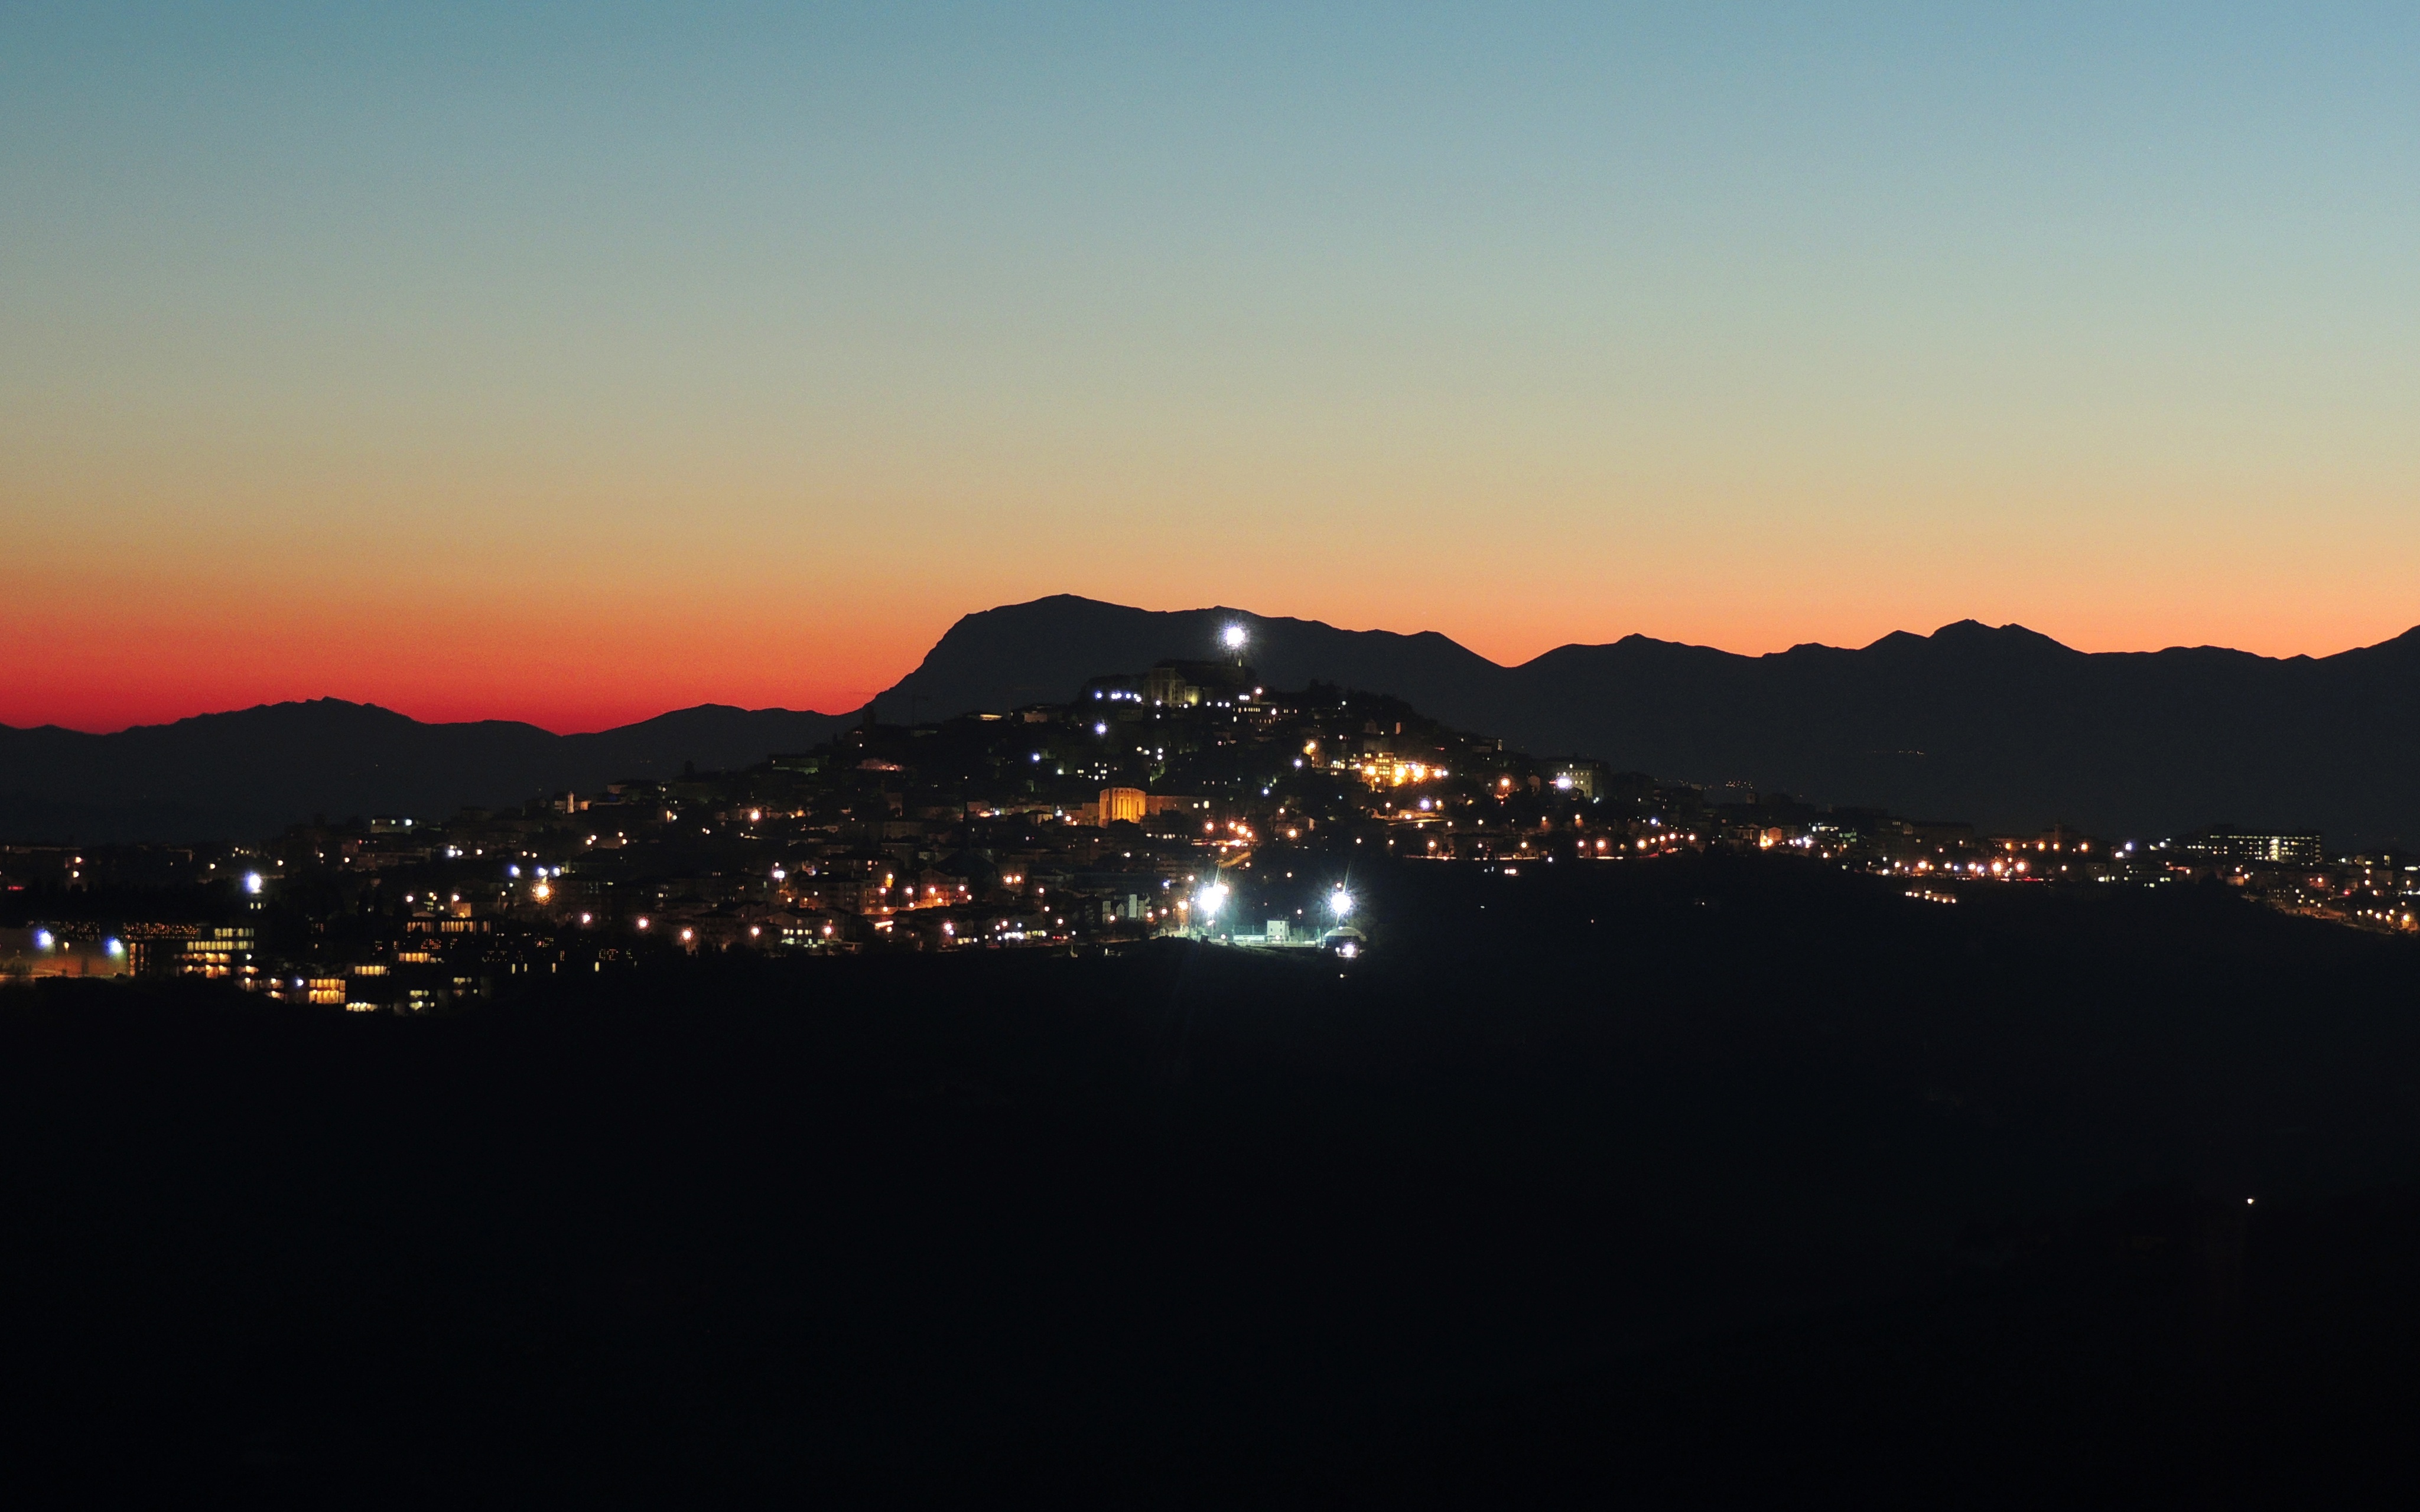
horizon, mountain, sky, sunrise, sunset, night, morning, hill, dawn, dusk, evening, afterglow, atmosphere of earth